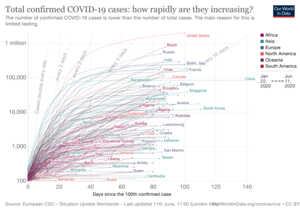
La chronologie de la pandémie de Covid-19 qui commence en Chine, dans la province de Hubei à Wuhan, en décembre 2019 avant de s'étendre au reste du monde au début de l'année 2020. Le virus SARS-CoV-2 provoque la maladie à coronavirus 2019, abrégée en Covid-19.